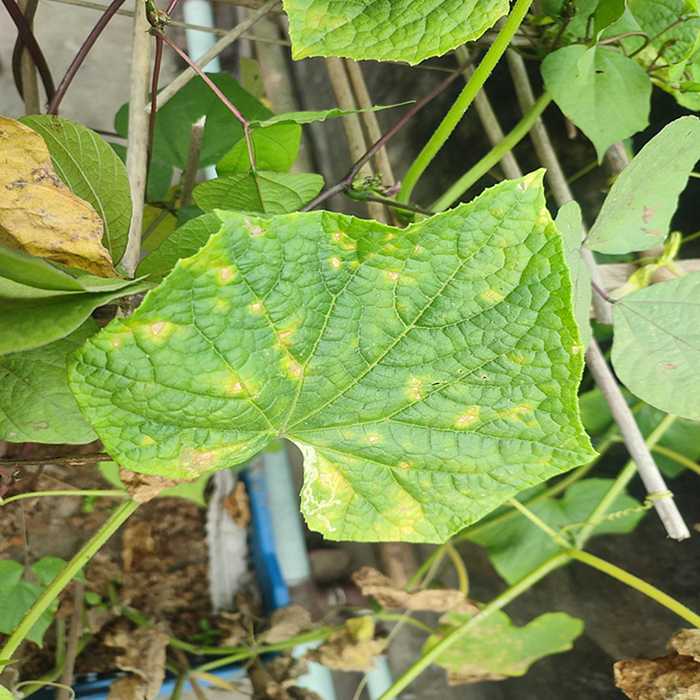
Plant: Cucumber
Label: Downy mildew